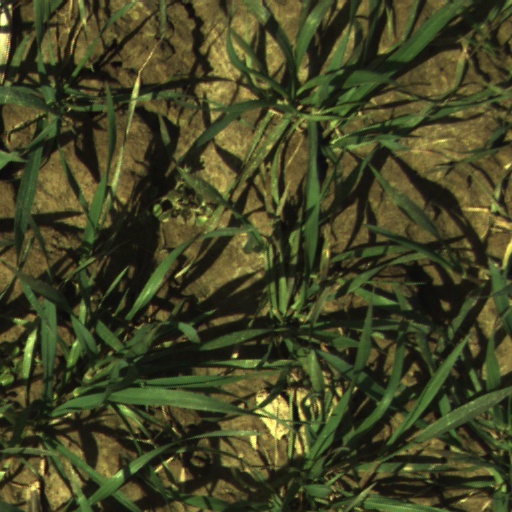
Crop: wheat